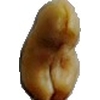
Label: caju_seed